Proposed Welsh independence referendum

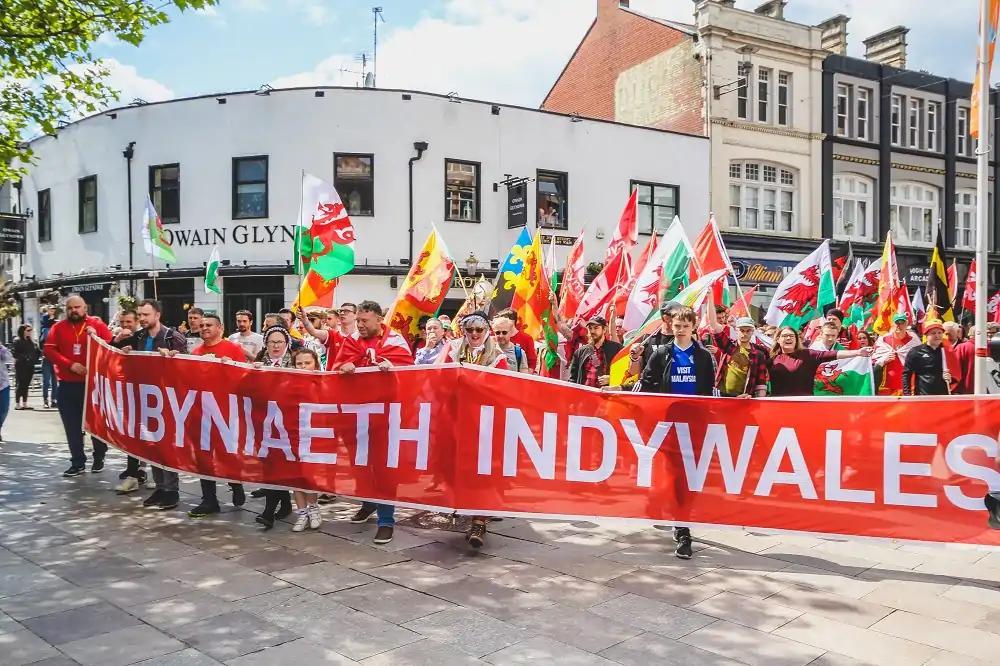
Welsh independence march in Cardiff, 11 May 2019.

A referendum on Welsh independence from the United Kingdom (UK) has been proposed by pro-independence supporters, including independence campaign group YesCymru, pro-independence political party Plaid Cymru and other groups and individuals.